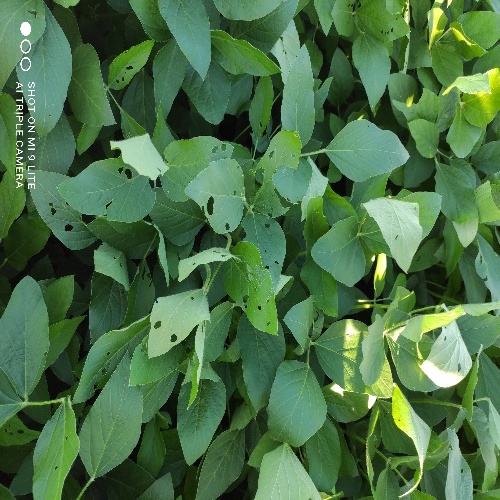
Label: Caterpillar